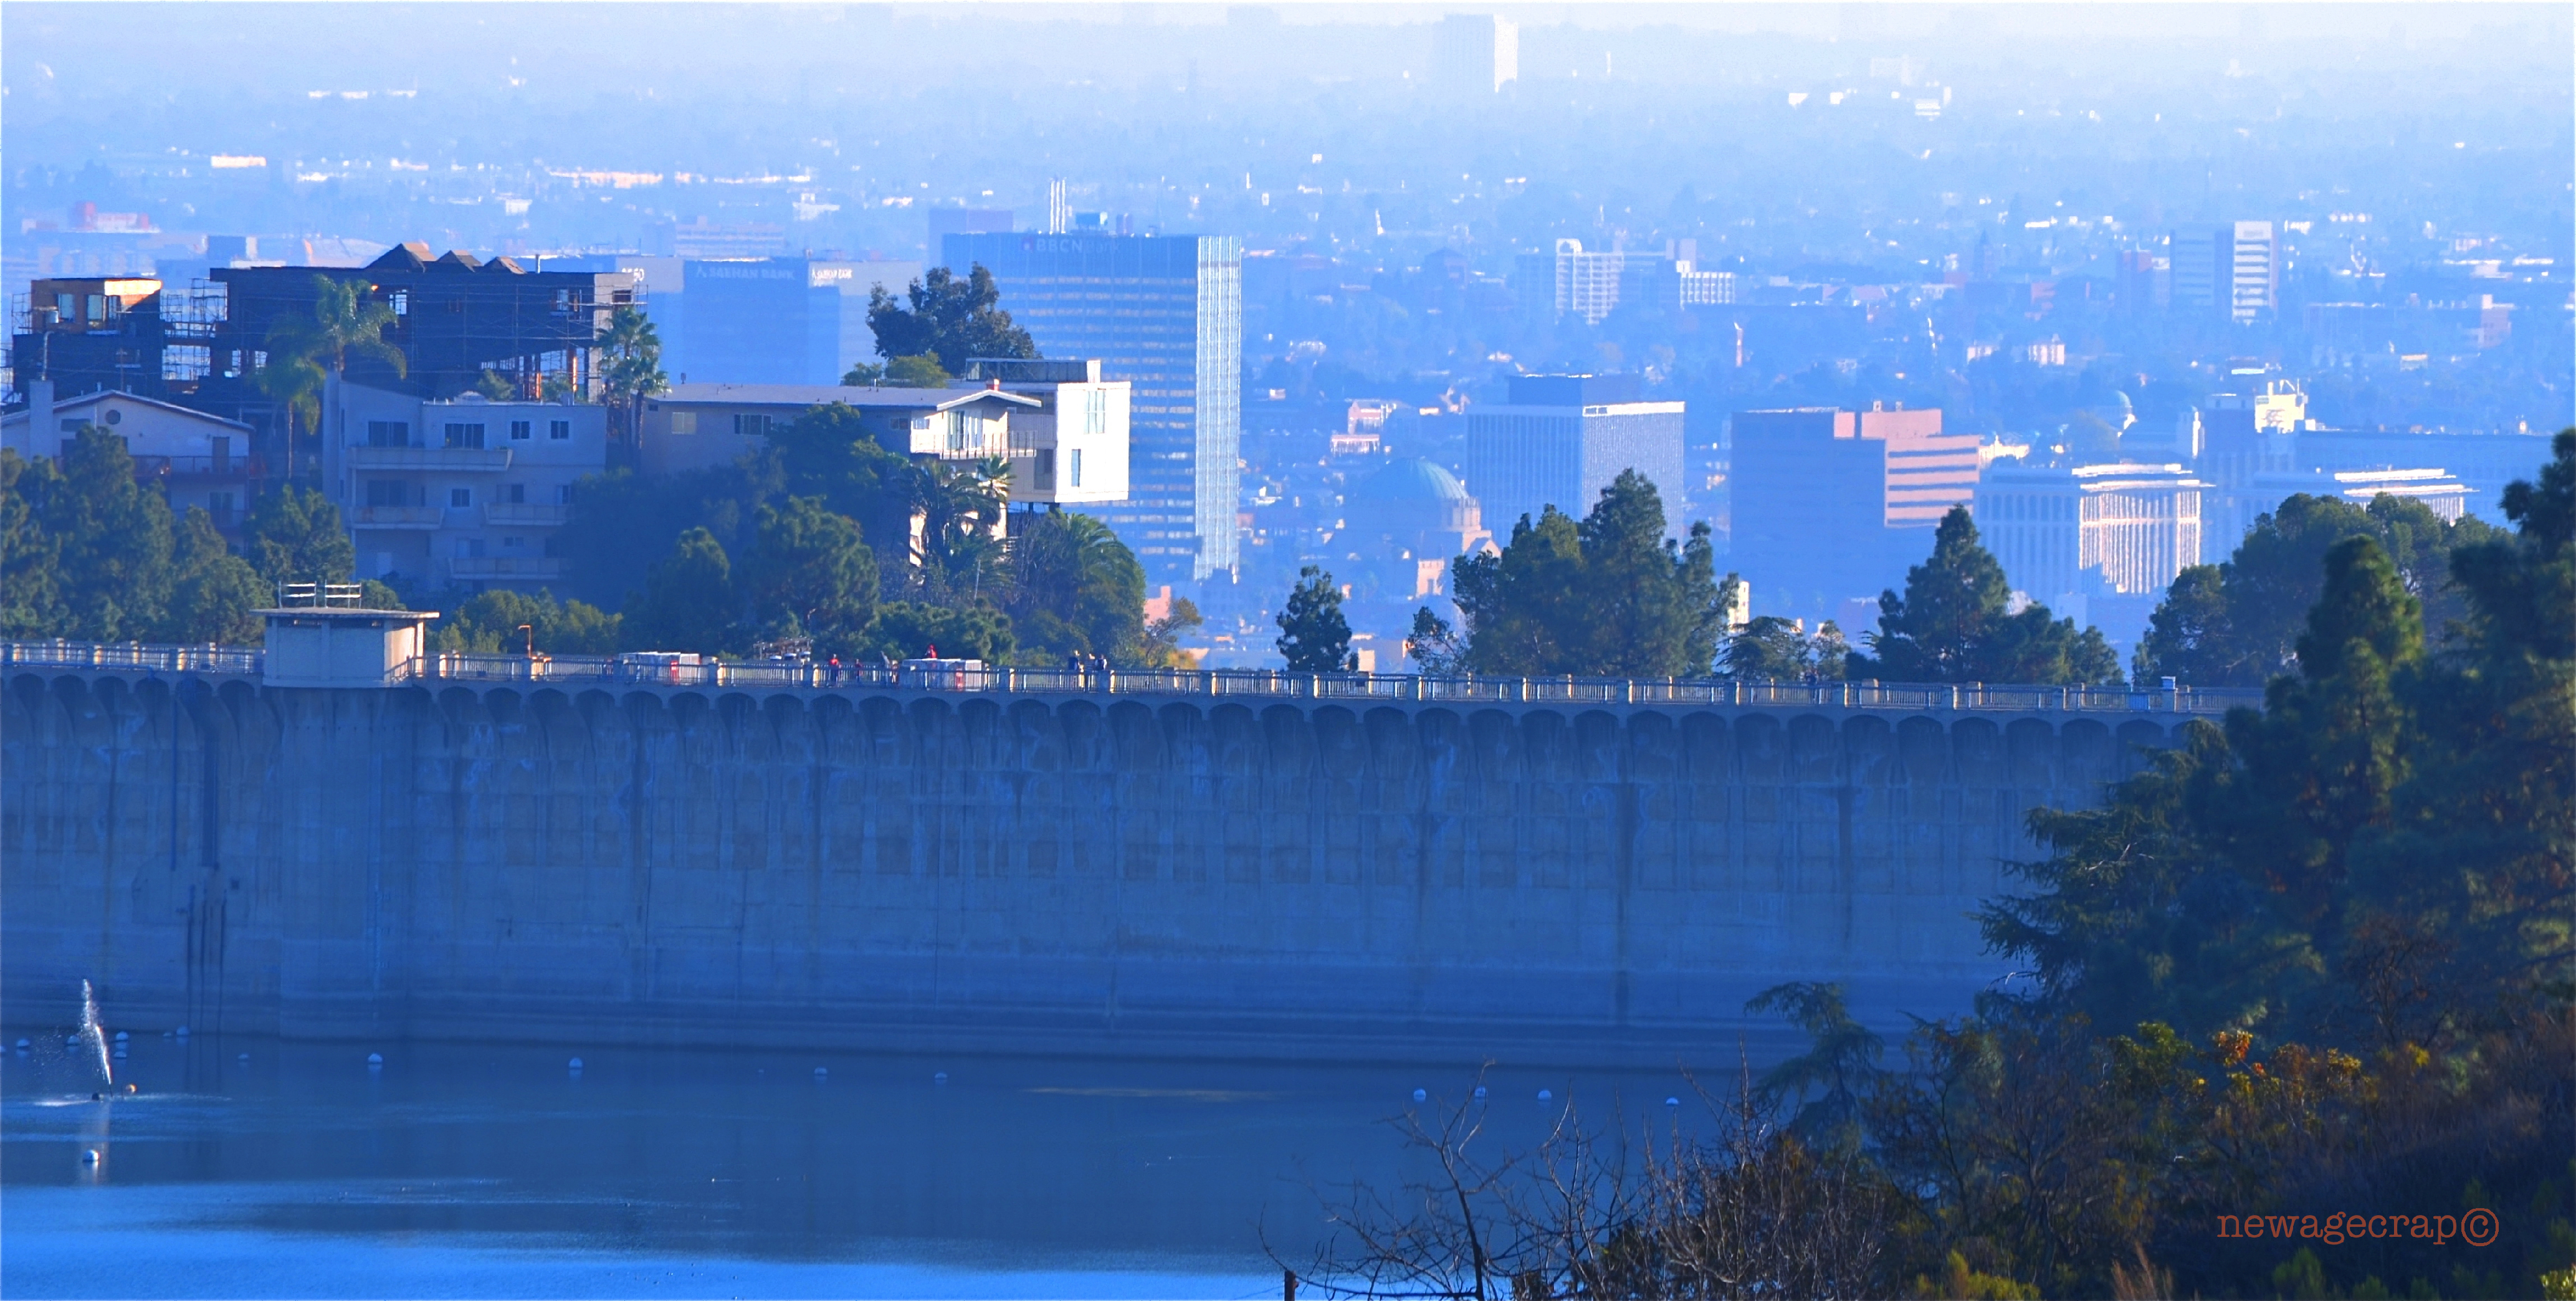
sea, water, horizon, skyline, morning, city, skyscraper, river, cityscape, downtown, dusk, hollywood, evening, reflection, reservoir, nikon, california, socal, losangeles, hollywoodhills, nikond5100, narabank, centrallosangeles, saehanbank, bbcnbank, aerial photography, urban area, atmospheric phenomenon, human settlement, atmosphere of earth